Mountain Grove, Missouri

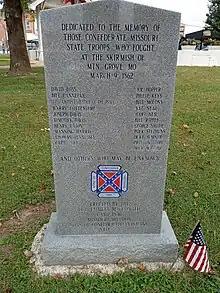
The front of the memorial dedicated to the Confederate soldiers who died in the Mountain Grove Skirmish in the American Civil War

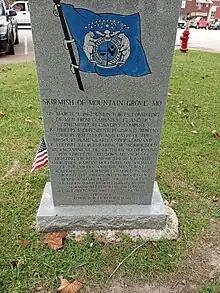
The back of the memorial dedicated to the Confederate soldiers who died in the Mountain Grove Skirmish in the American Civil War

Mountain Grove is located in the Ozarks, along the south edge of the Salem Plateau. The community is served by US Route 60 and Missouri Route 95. The community is mostly within Wright County, Missouri, with the eastern portion extending into Texas County, Missouri. The town sits on the drainage divide between the White River tributaries to the south and the Missouri River tributaries to the north.